Silent Valley National Park

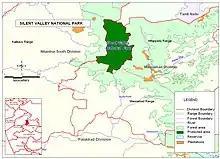
Map of Silent Valley NP

Territorial forests located around the national park have been subject to a working-plan to accomplish revenue oriented objectives such as extraction of bamboo and reed which affect the long-term conservation of the park. In addition, illegal activities such as ganja ("Cannabis sativa") cultivation has caused habitat degradation.